Batang Kali

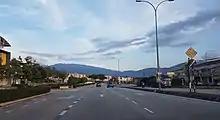
Downtown Batang Kali with the Titiwangsa Mountains in the background

Batang Kali's biggest development that thus denotes as the downtown of the city, Bandar Utama Batang Kali, is where all the businesses reside. Bandar Utama Batang Kali is situated at the core of the city with shopping, restaurants and residential services. Bandar Utama Batang Kali is steadily expanding with new sections being added as new developments are being constructed, such as the Pusat Perdagangan Ara. As of 2023, many businesses are present in and around Batang Kali.